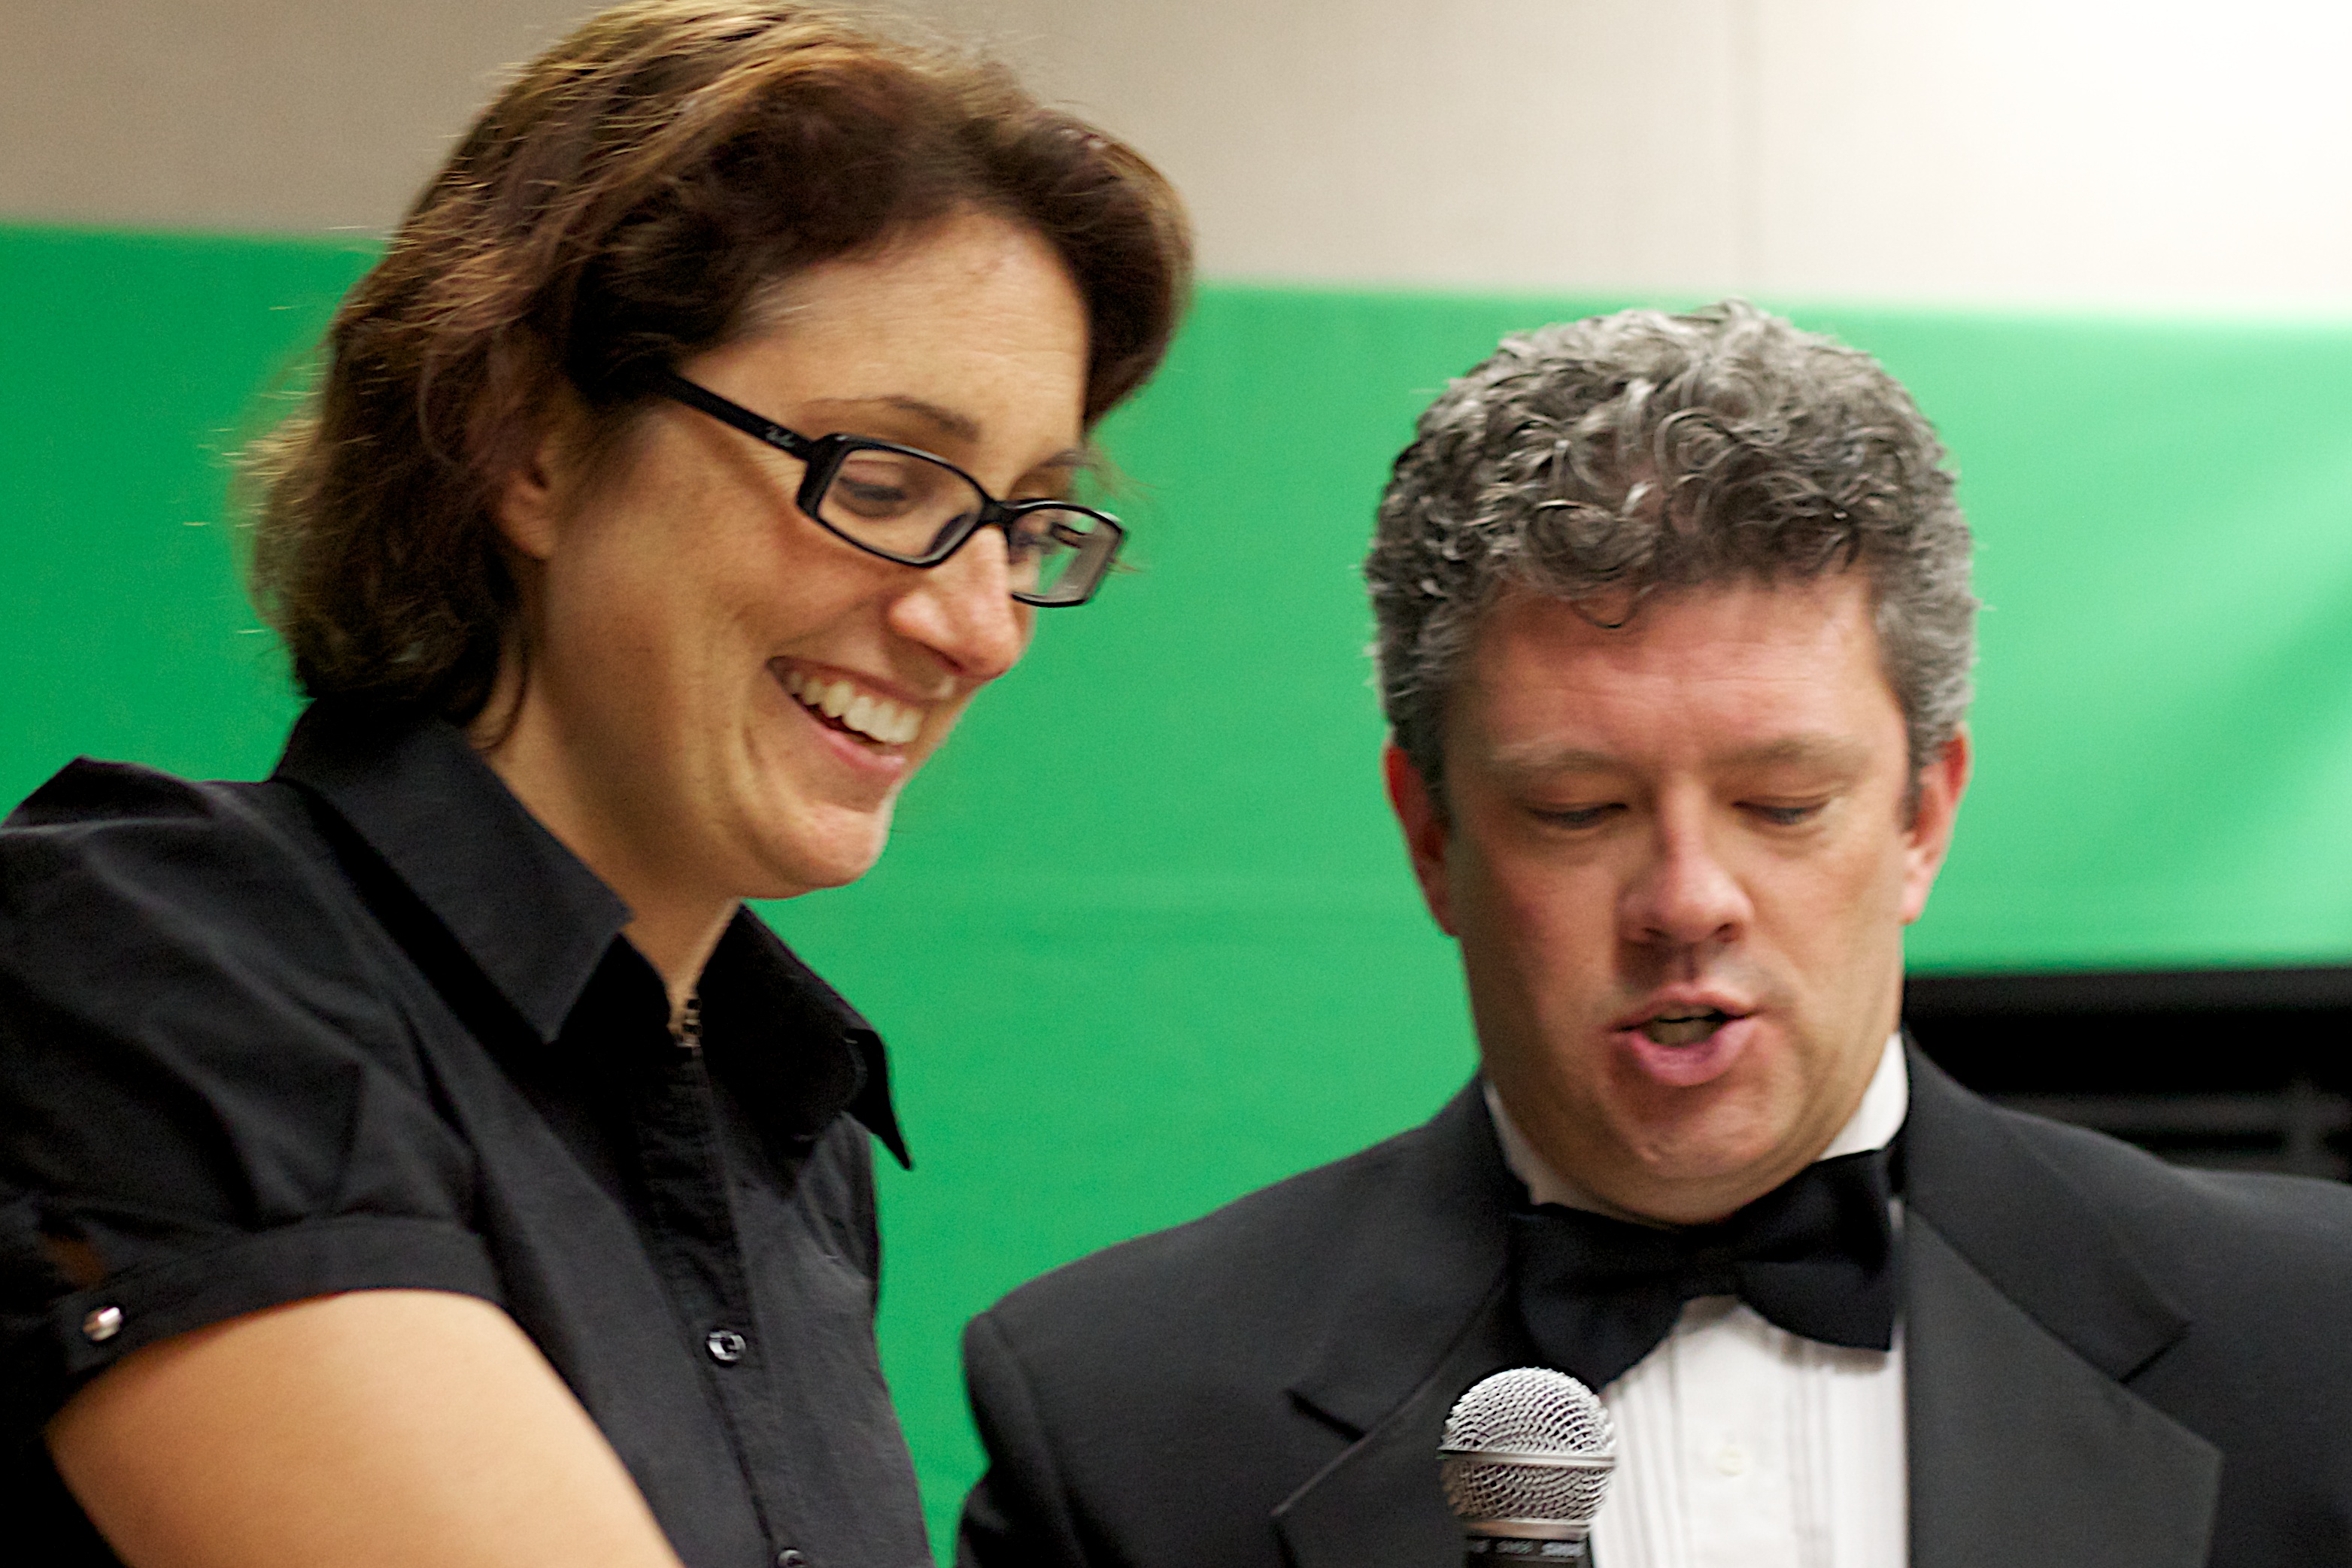
person, professional, conversation, odyssey, giulia, hurleylounge